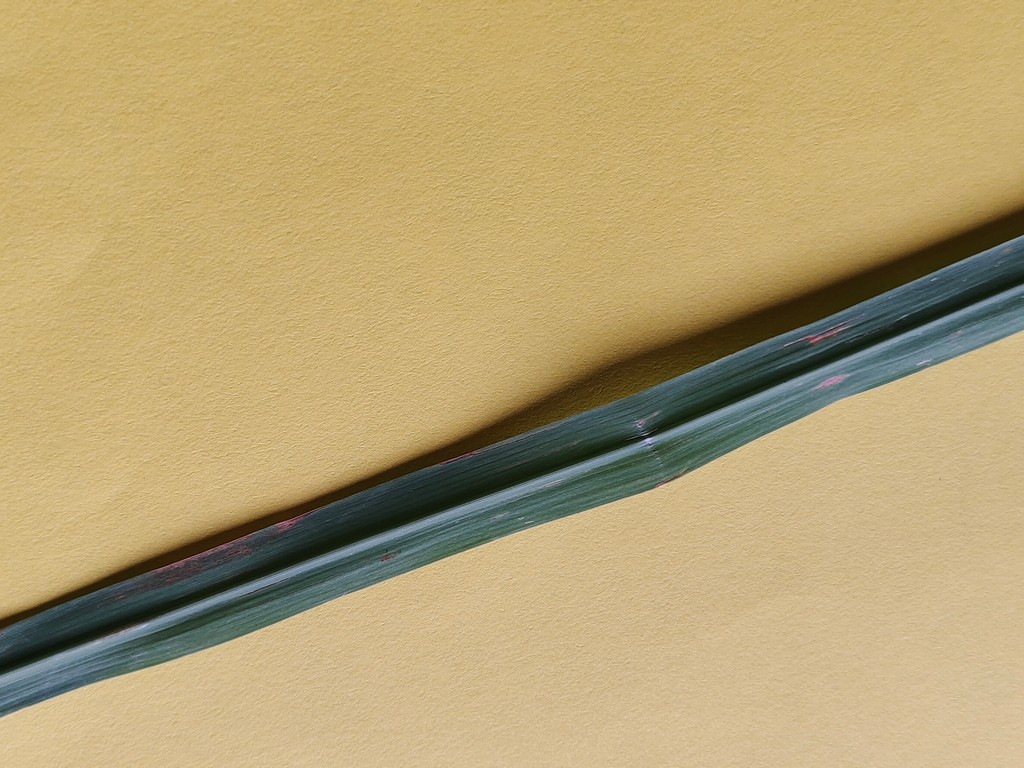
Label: Unhealthy